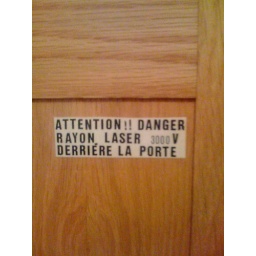
Warning sign for a wholly fictional '3000 V' security laser situated behind the door at a friend's flat in Brussels